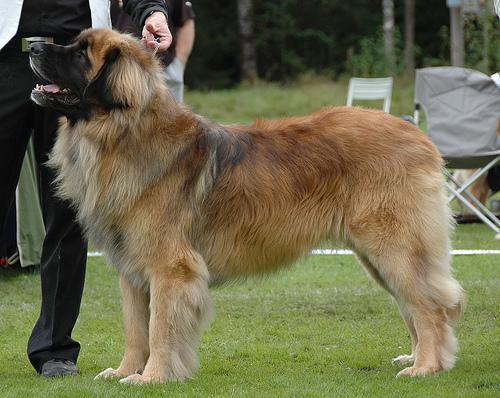
leonberger